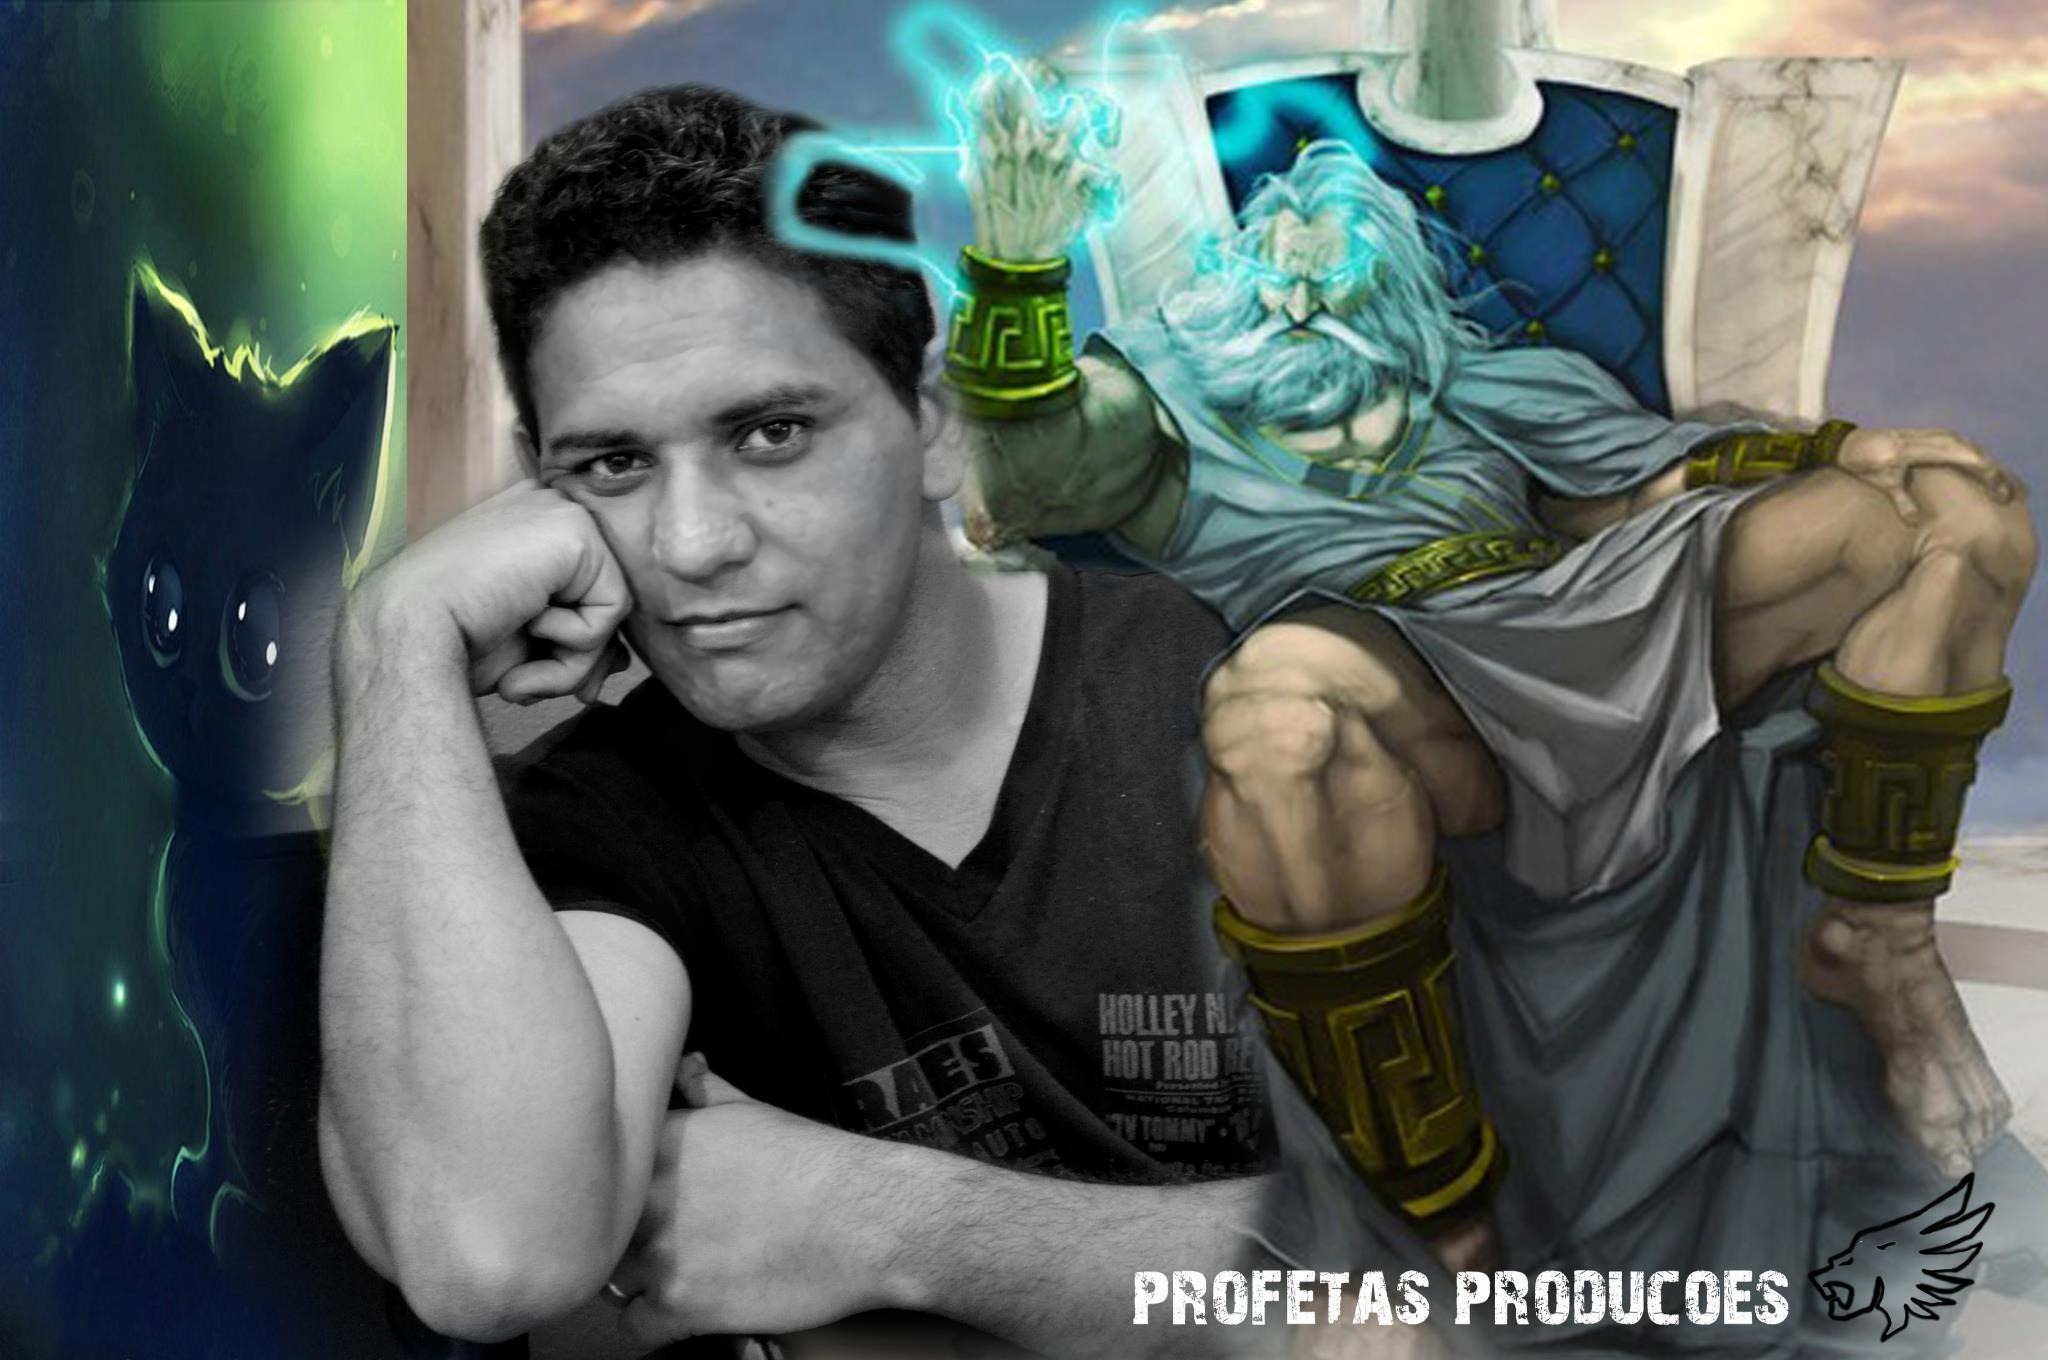
arm, product, art, productions, superhero, fictional character, computer wallpaper, marcio, prof tas